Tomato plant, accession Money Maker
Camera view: tilt-top (135 deg); turntable rotation: 60 degrees
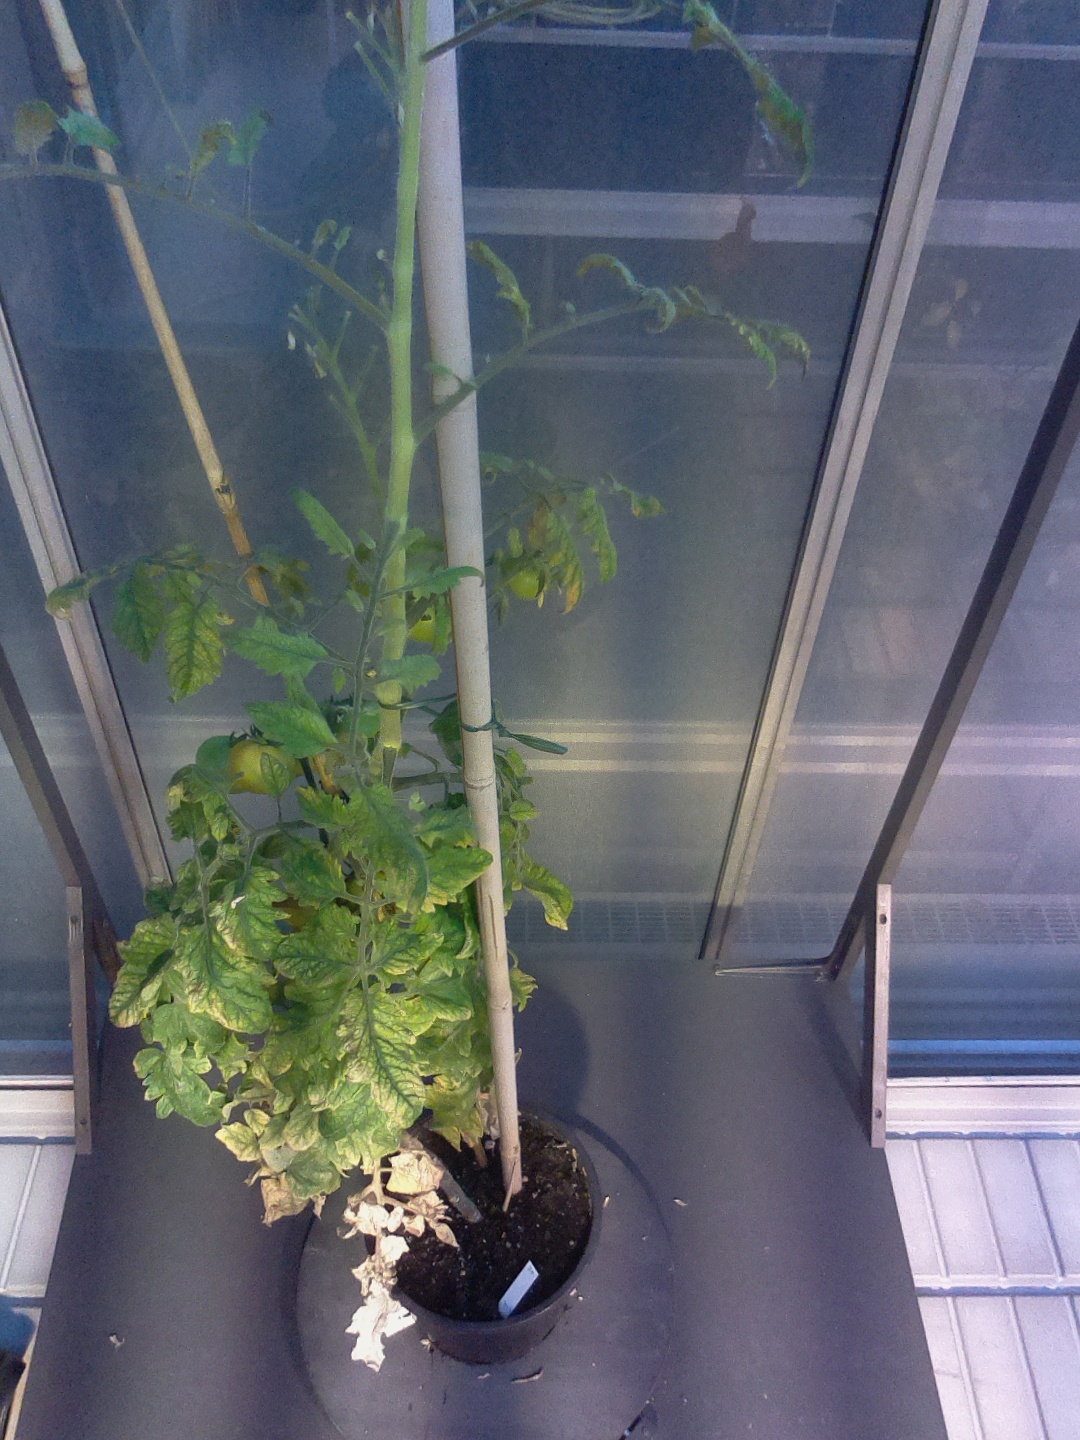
BBCH growth stage 80: fruits start showing typical ripe color (orange -> red)